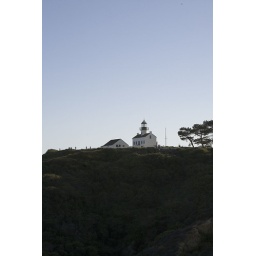
Lighthouse beneath clear sky